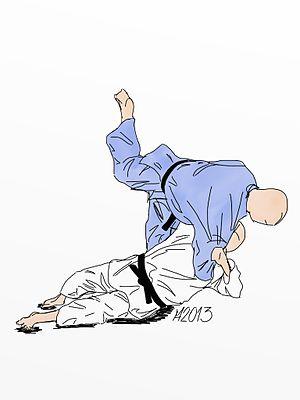
Yoko-Wakare est une technique de projection du judo. Yoko-Wakare est la 3ᵉ technique du 5ᵉ groupe du Gokyo. Yoko-Wakare fait partie des techniques avec le côté sur le sol.